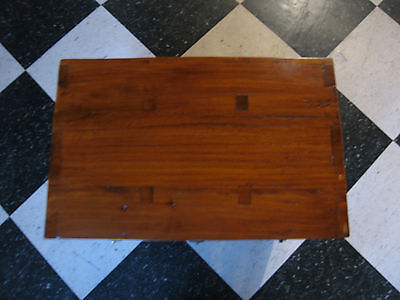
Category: cabinet